Caleb Hinkle

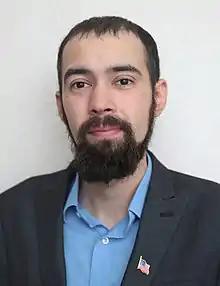
Hinkle in 2022

Caleb Hinkle is an American politician serving as a member of the Montana House of Representatives from the 68th district. Elected in November 2020, he assumed office on January 4, 2021.